Interim Peace

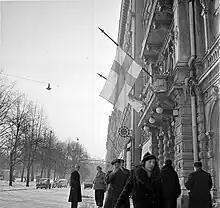
Finnish flags at half-mast after the publication of Winter War peace terms.

The Interim Peace was a short period in the history of Finland during the Second World War. The term is used for the time between the Winter War and the Continuation War, lasting a little over 15 months, from 13 March 1940 to 24 June 1941. The Moscow Peace Treaty was signed by Finland and the Soviet Union on 12 March 1940 and it ended the 105-day Winter War.